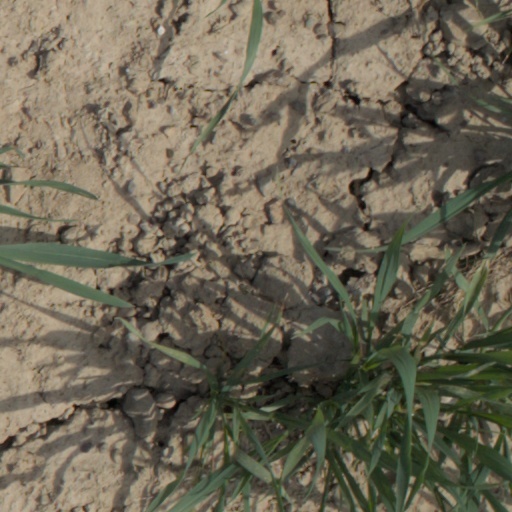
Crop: wheat